Nautch

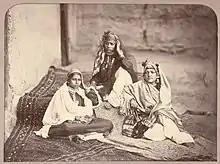
Indian professional dancing nautch girls in Kabul for the Afghan emir Abdur Rahman Khan, 1879

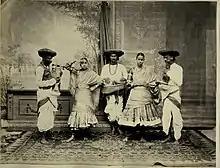
Indian nautch girls and musicians in the 1870s

A nautch girl is a dancer who makes a living by entertaining men, women and children of all social classes, regions, castes and religions on various occasions including parties, weddings, christenings, religious ceremonies, and other social events. Their dances were simplified combination of kathak, dasi attam and folk dance. Wandering troops of nautch girls often traveled to different places, performed impromptu roadside dance performances or just turned up uninvited to perform at the homes of their richer patrons who were customarily obliged to pay them. They performed everywhere, in the homes of their patrons, public places or on stage, also in Mughal courts, palaces of nawabs, mahals (castles) of rajas, bungalows of British officers, homes of nobles, havelis (mansions) of zamindars (landowners) and many other places.